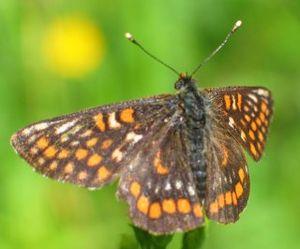
Le parc naturel régional de la Montagne de Reims est un parc naturel régional français situé dans l'Ouest du département de la Marne, en région Grand Est, dans le quart Nord-Est de la France. Datant de 1976, il est le second parc naturel créé au sein de la région Champagne-Ardenne, après celui de la forêt d'Orient.